Thumb tribe

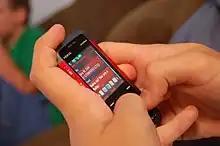
A person texting with thumbs, on a 2008 mobile phone

The thumb tribe (or sometimes thumb generation) are people who are more adept at texting using their thumbs than talking on the phone.